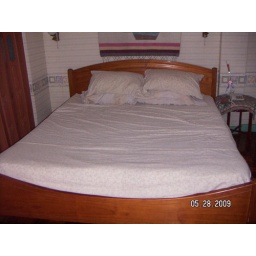
master's bedroom bed (included in the sale)